History of Greek Sicily

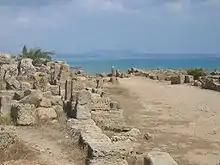
The acropolis at Selinunte

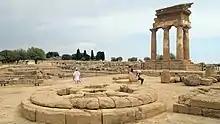
Temple of the Dioscuri at Agrigento.

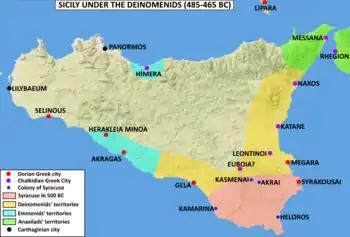
Sicily under the Deinomenids (485-465 BC)

Homeric "Thrinacia" (Θρινακίη from θρῖναξ "trident"), the island of Helios' cattle, was later identified with Sicily, and re-interpreted as "Trinakria" (Τρινακρία, from τρεῖς and ἄκραι, as "[island] with three headlands").